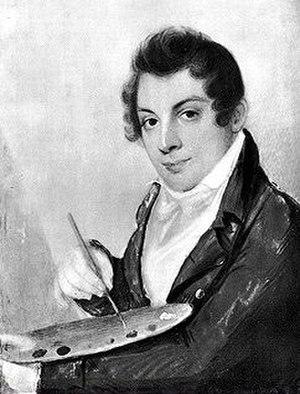
Le 27 avril est le 117ᵉ jour de l'année du calendrier grégorien, le 118ᵉ en cas d'année bissextile. Il reste 248 jours avant la fin de l'année.